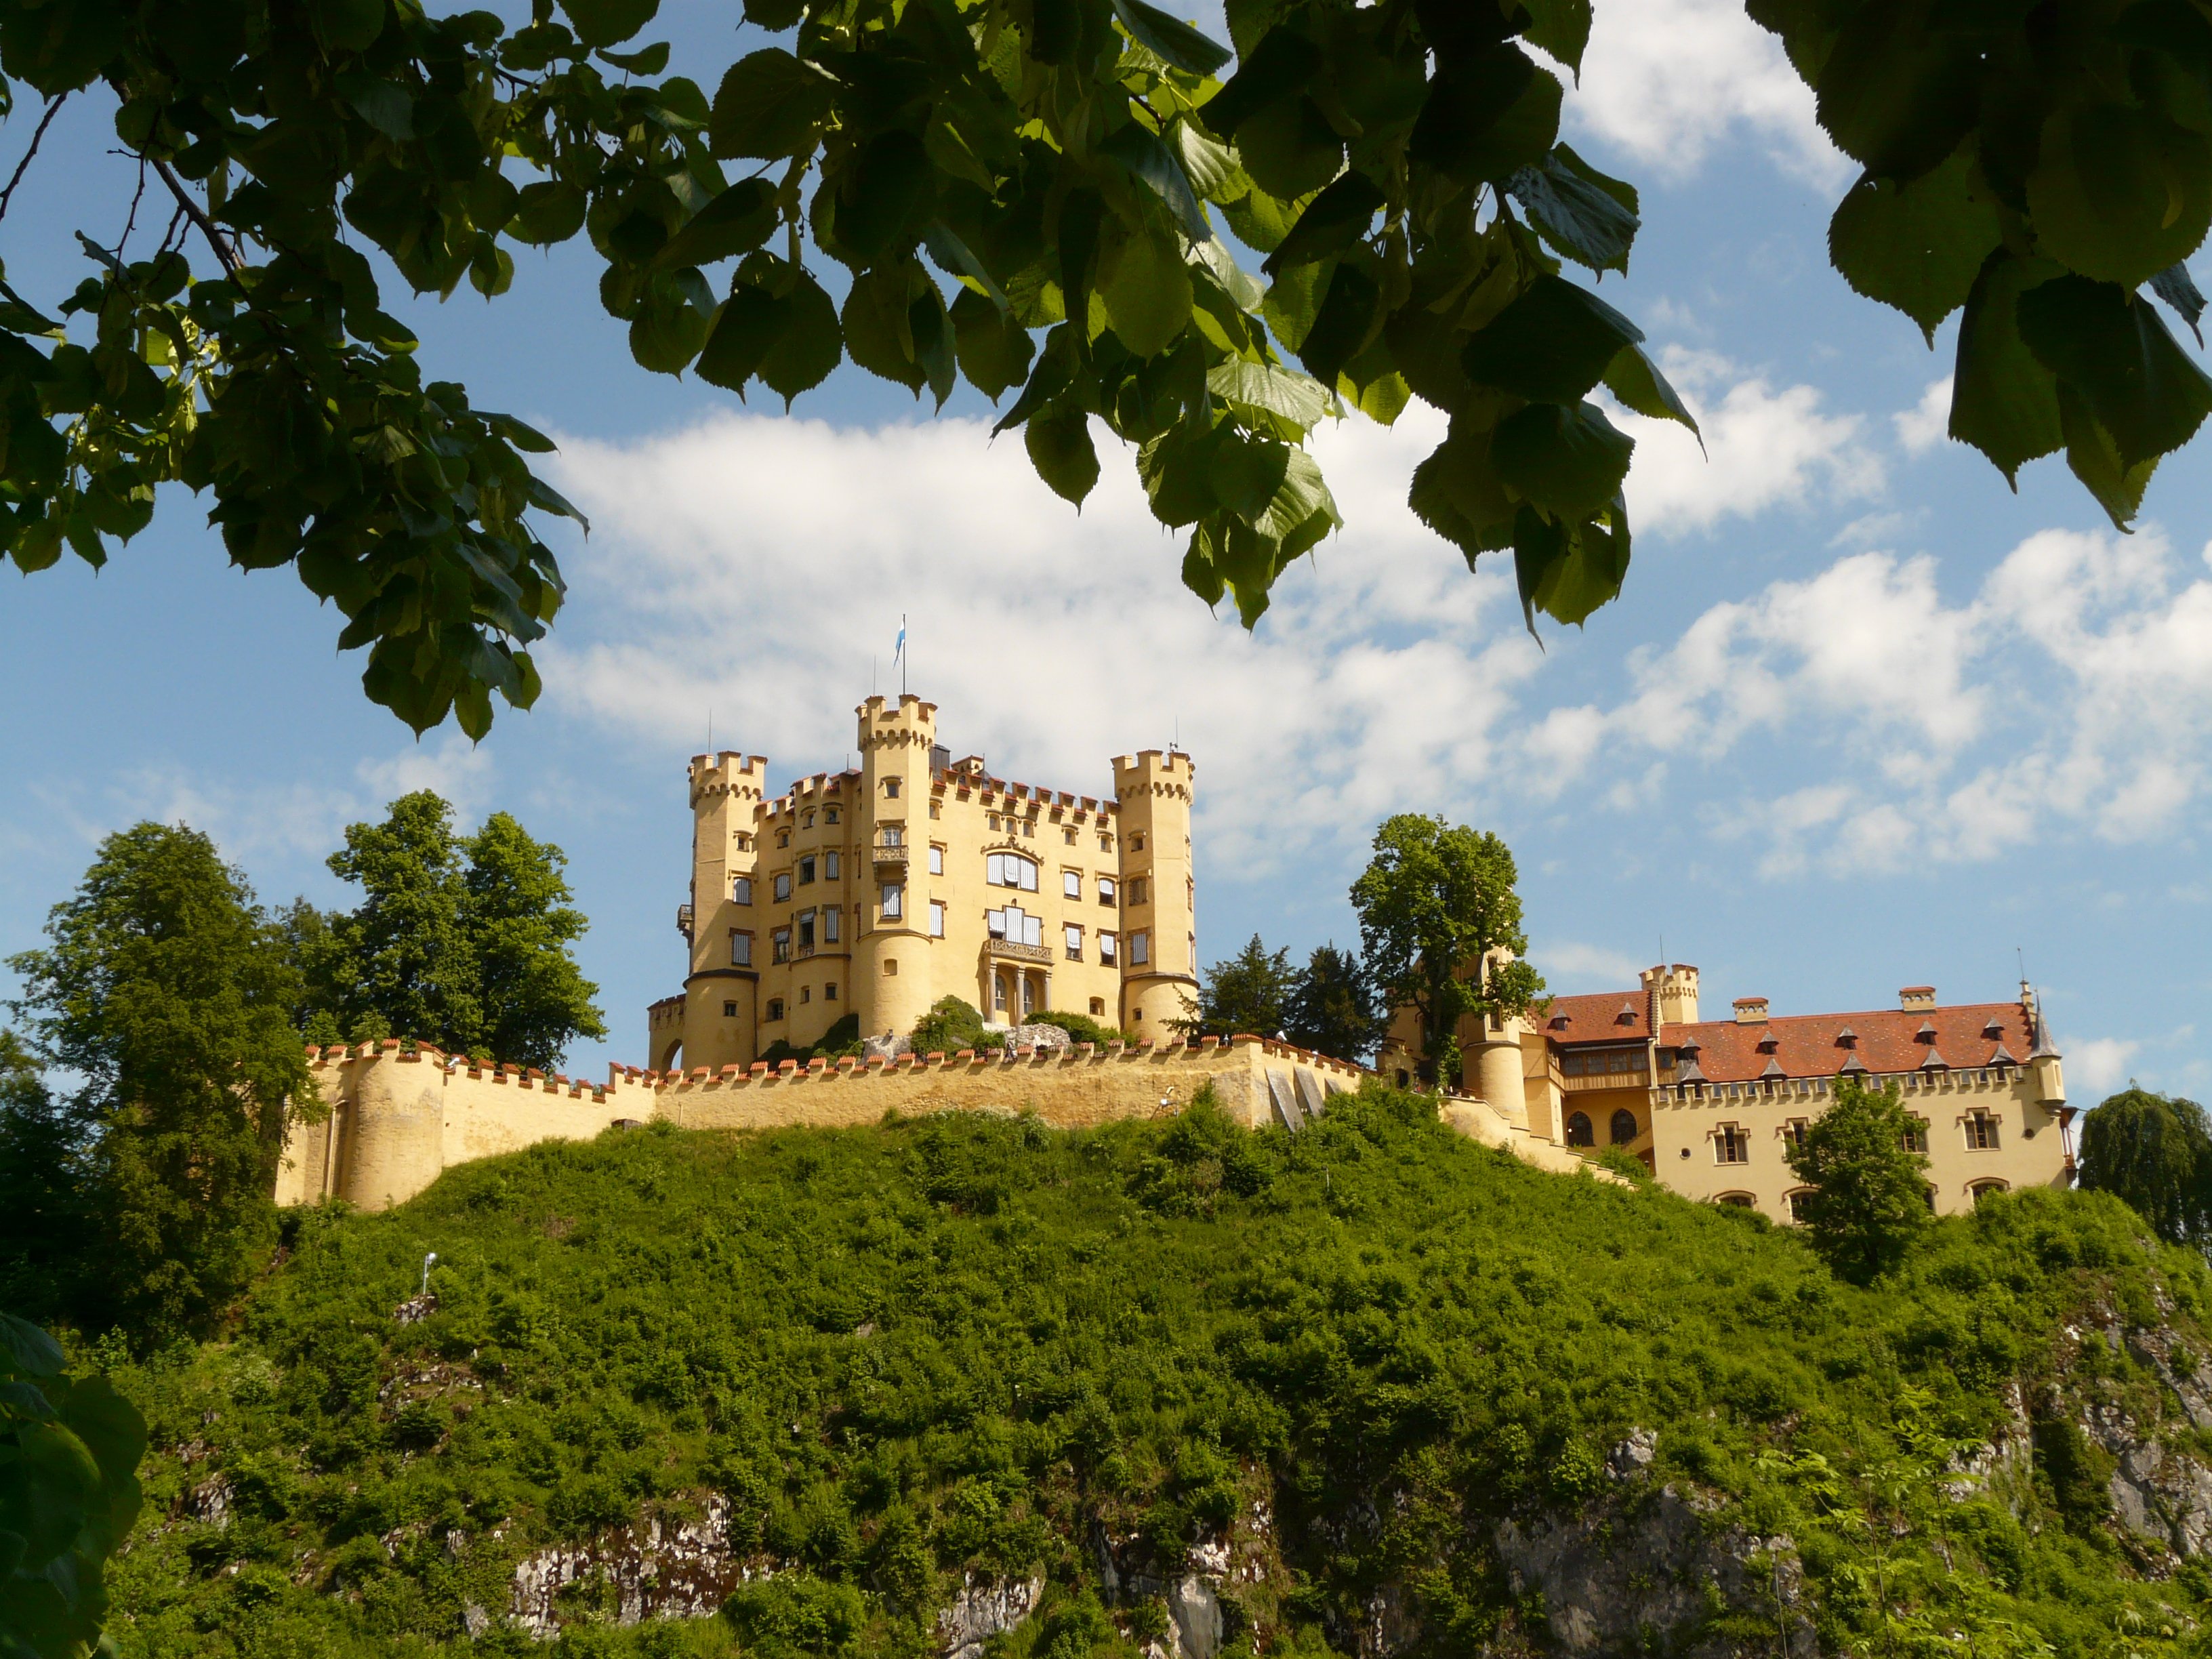
tree, architecture, building, chateau, village, castle, fortification, places of interest, ruins, monastery, bavaria, hohenschwangau, estate, rural area, fussen